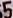
Number: 5